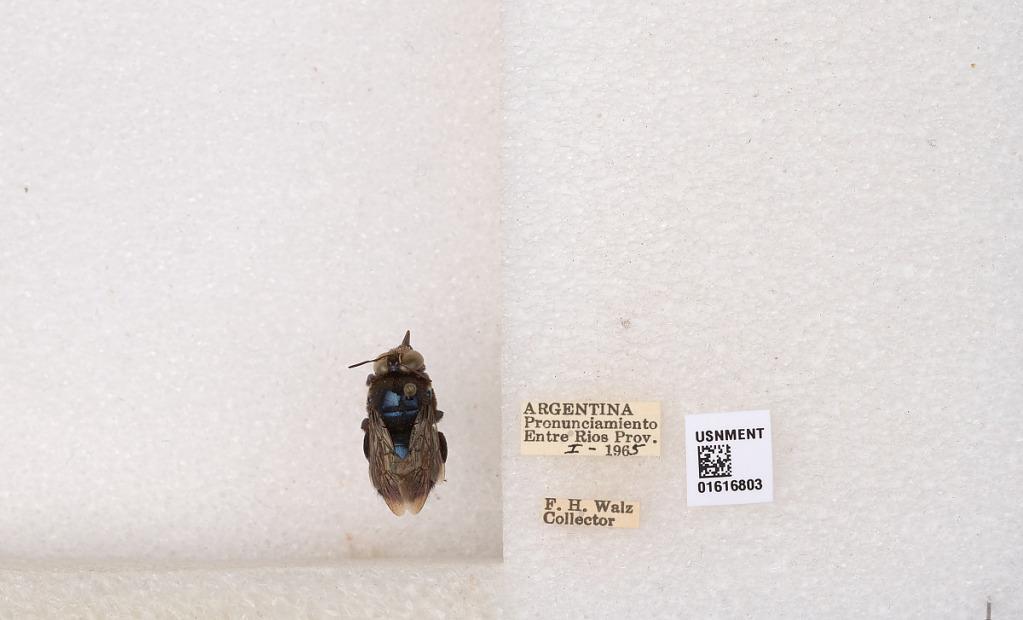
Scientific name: Xylocopa (Schonnherria) splendidula Lepeletier
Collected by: F. Walz
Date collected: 1965-1-1
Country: Argentina
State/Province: Entre Rios
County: Uruguay
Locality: Pronunciamiento